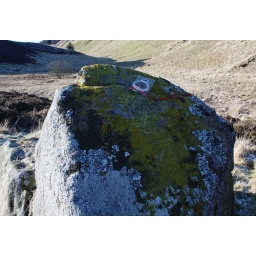
Old red sandstone block embedded in the ground below the Lundie Craigs (eastern end).